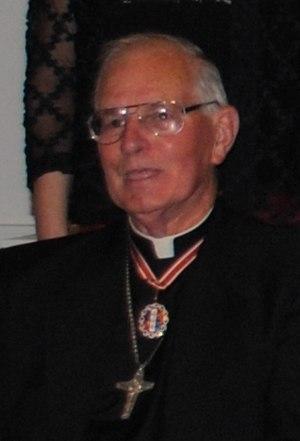
Thomas Stafford Williams, né le 20 mars 1930 à Wellington en Nouvelle-Zélande, est un cardinal néo-zélandais, archevêque métropolitain émérite de Wellington depuis 2005.